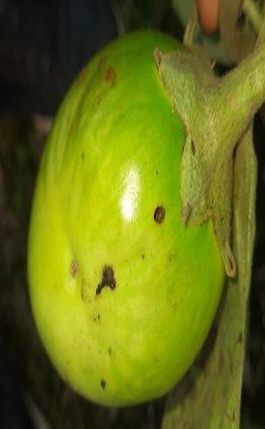
Label: Shoot and Fruit Borer